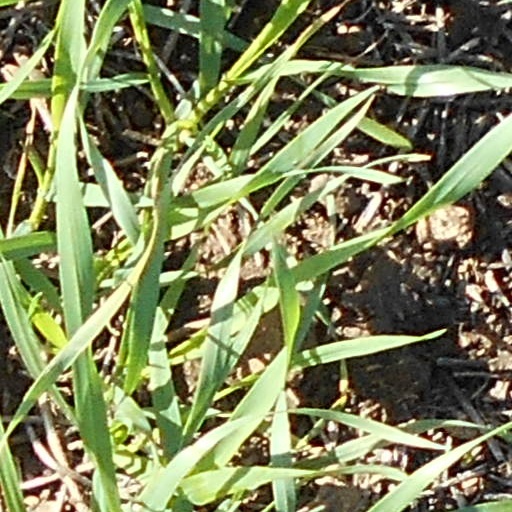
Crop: wheat